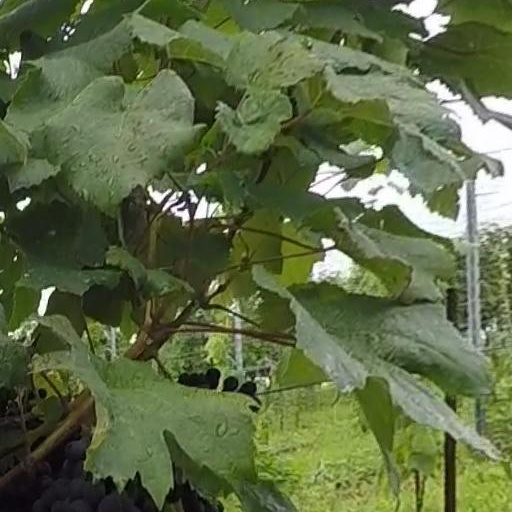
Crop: grape